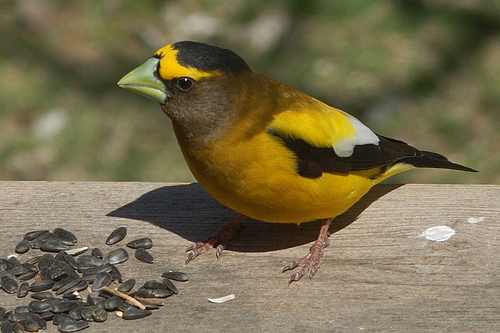
a small multi yellow colored bird with white markings.
medium sized yellow and bird with black feathers and a triangled shaped green beak.
this bird has a yellow crown, a short and pointy bill, and small feet.
this bird is yellow black and white in color with a brown beak, and black eye rings.
the bird has a yellow and black patch on its crown and head with the rest of its body covered in mostly yellow color.
this bird has a black retrice, a yellow belly and breast, orange feet and tarsi, a green bill, black and yellow wings, a yellow eyebrow, and black crown.
a bird with a thick and short beak that has bright yellow on its head with black wings.
a petite bird with shades of yellow through the body, a bright yellow superciliary, black on top of the head, a triangular pale green beak, and black wings with an area of white near the middle.
this bird has a black head and tail with a yellow belly
this bird has wings that are black and white and has a yellow belly
Species: Evening Grosbeak